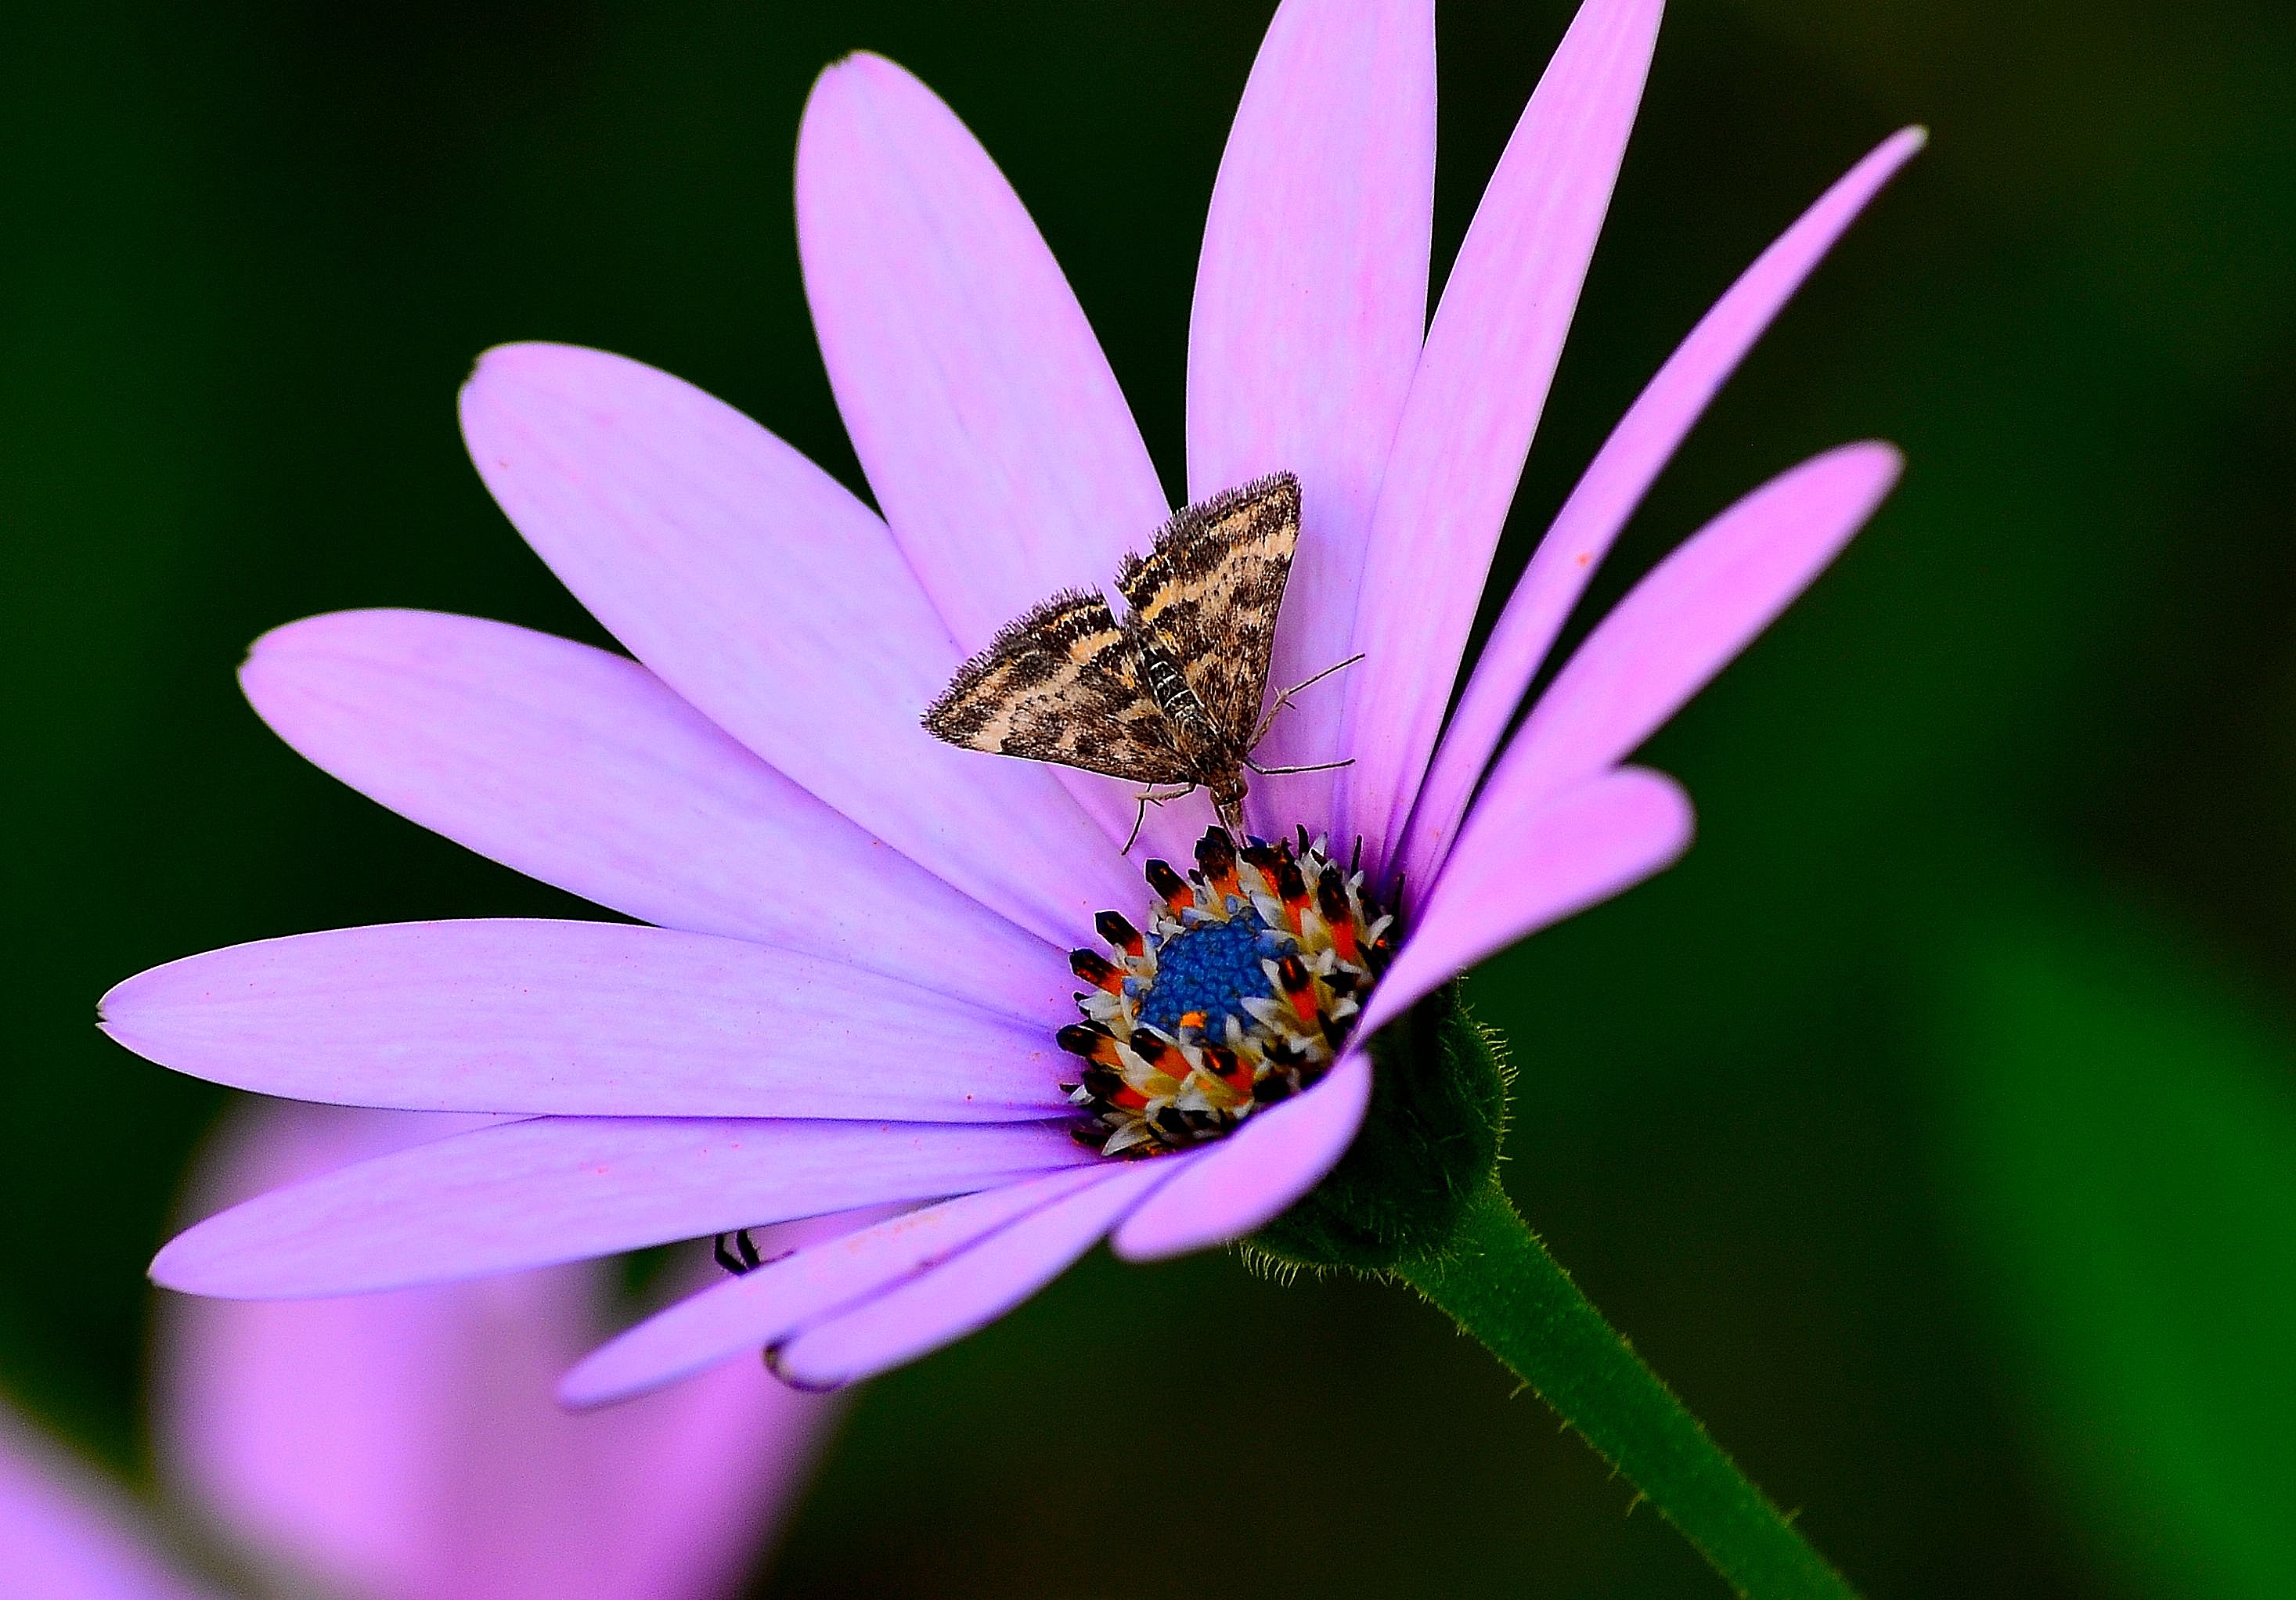
nature, blossom, plant, photography, flower, petal, pollen, insect, macro, botany, butterfly, flora, fauna, invertebrate, wildflower, flowers, close up, naturaleza, flores, nectar, ggl1, nikond5100, macro photography, flowering plant, plant stem, land plant, moths and butterflies